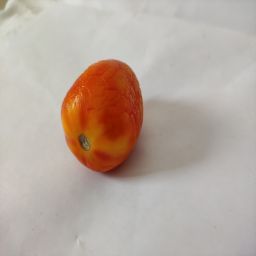
Crop: Tomato
Quality: Old